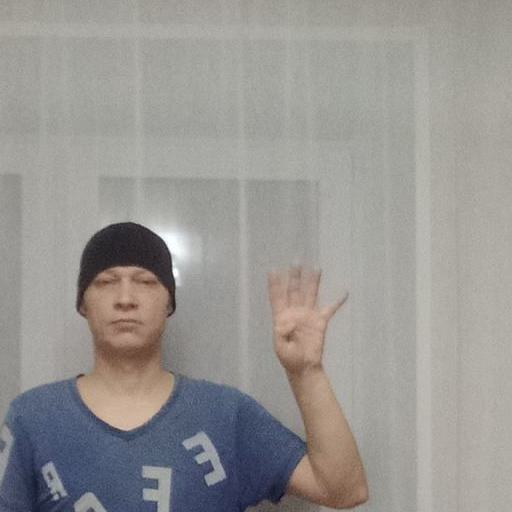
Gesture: four